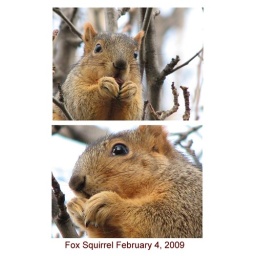
He was up in a tree intent on eating and did not mind having his picture taken.